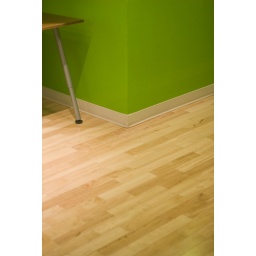
Super green wall in the Bryght office.